J. Selye University

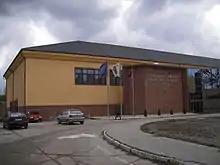
The new building of J. Selye University, 2006

J. Selye University is the only Hungarian-language university in Slovakia. It was established in 2004 in Komárno (Hungarian: "(Rév)Komárom") and it has three faculties. It is named after Hans Selye, a 20th-century Hungarian endocrinologist (see: Education in Slovakia). The number of students attending the university has increased from 1731 in 2015 to 1894 in 2020.